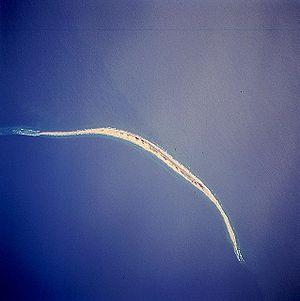
L'île de Sable est une petite île canadienne située à 170 km au sud des côtes de la Nouvelle-Écosse dans l'océan Atlantique. L'île est, dans son intégralité, un refuge d'oiseaux migrateurs depuis 1977 et comporte une population remarquable de chevaux sauvages.